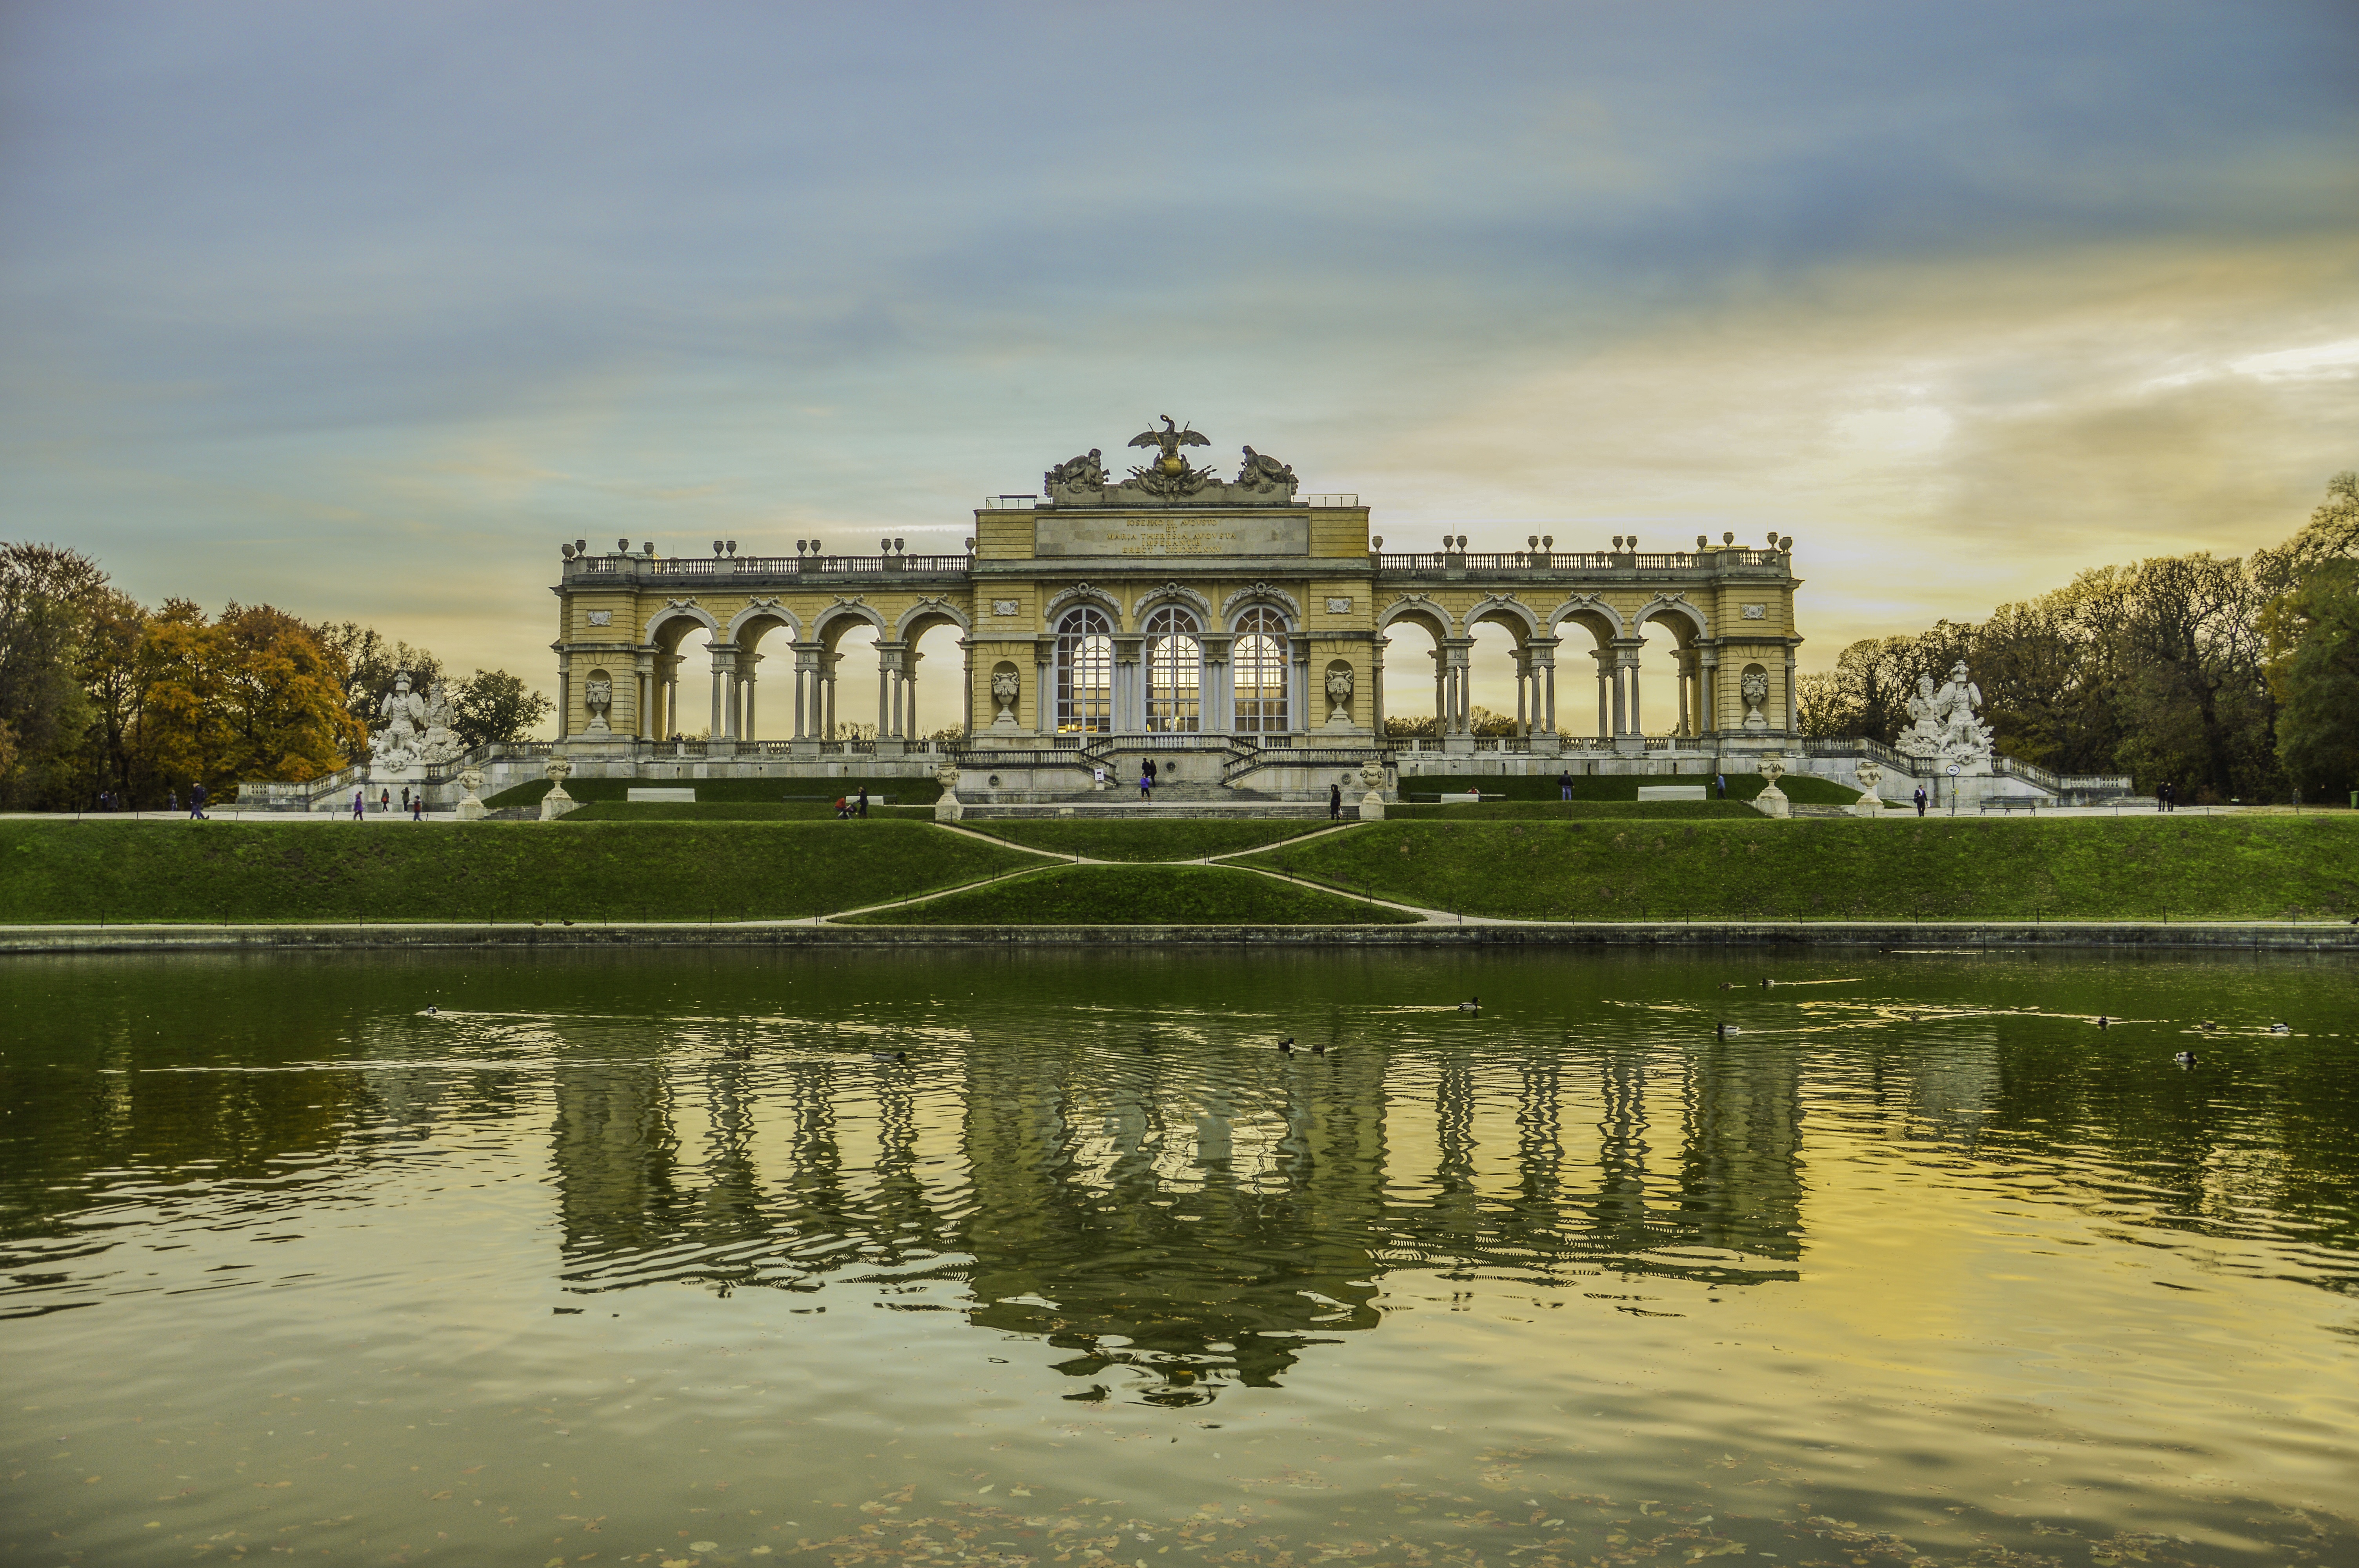
reflection, water, landmark, river, chateau, estate, morning, palace, pond, lake, reservoir, waterway